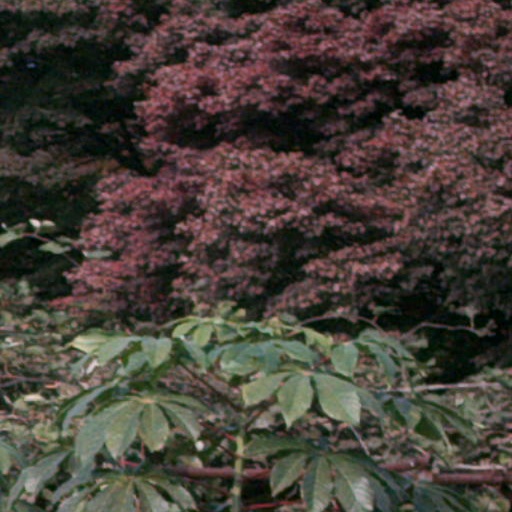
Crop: cassava